Mamilla Cemetery

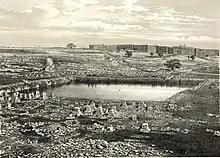
Pool and cemetery of Mamilla, 1864.

During the period of Ottoman imperial rule from the early 16th to early 20th centuries, the cemetery continued to serve as a burial site, and in 1847, it was demarcated by a fence. By the 1860s, the borders of the cemetery were delineated from the by then encroaching urban development by a wall and surrounding road.